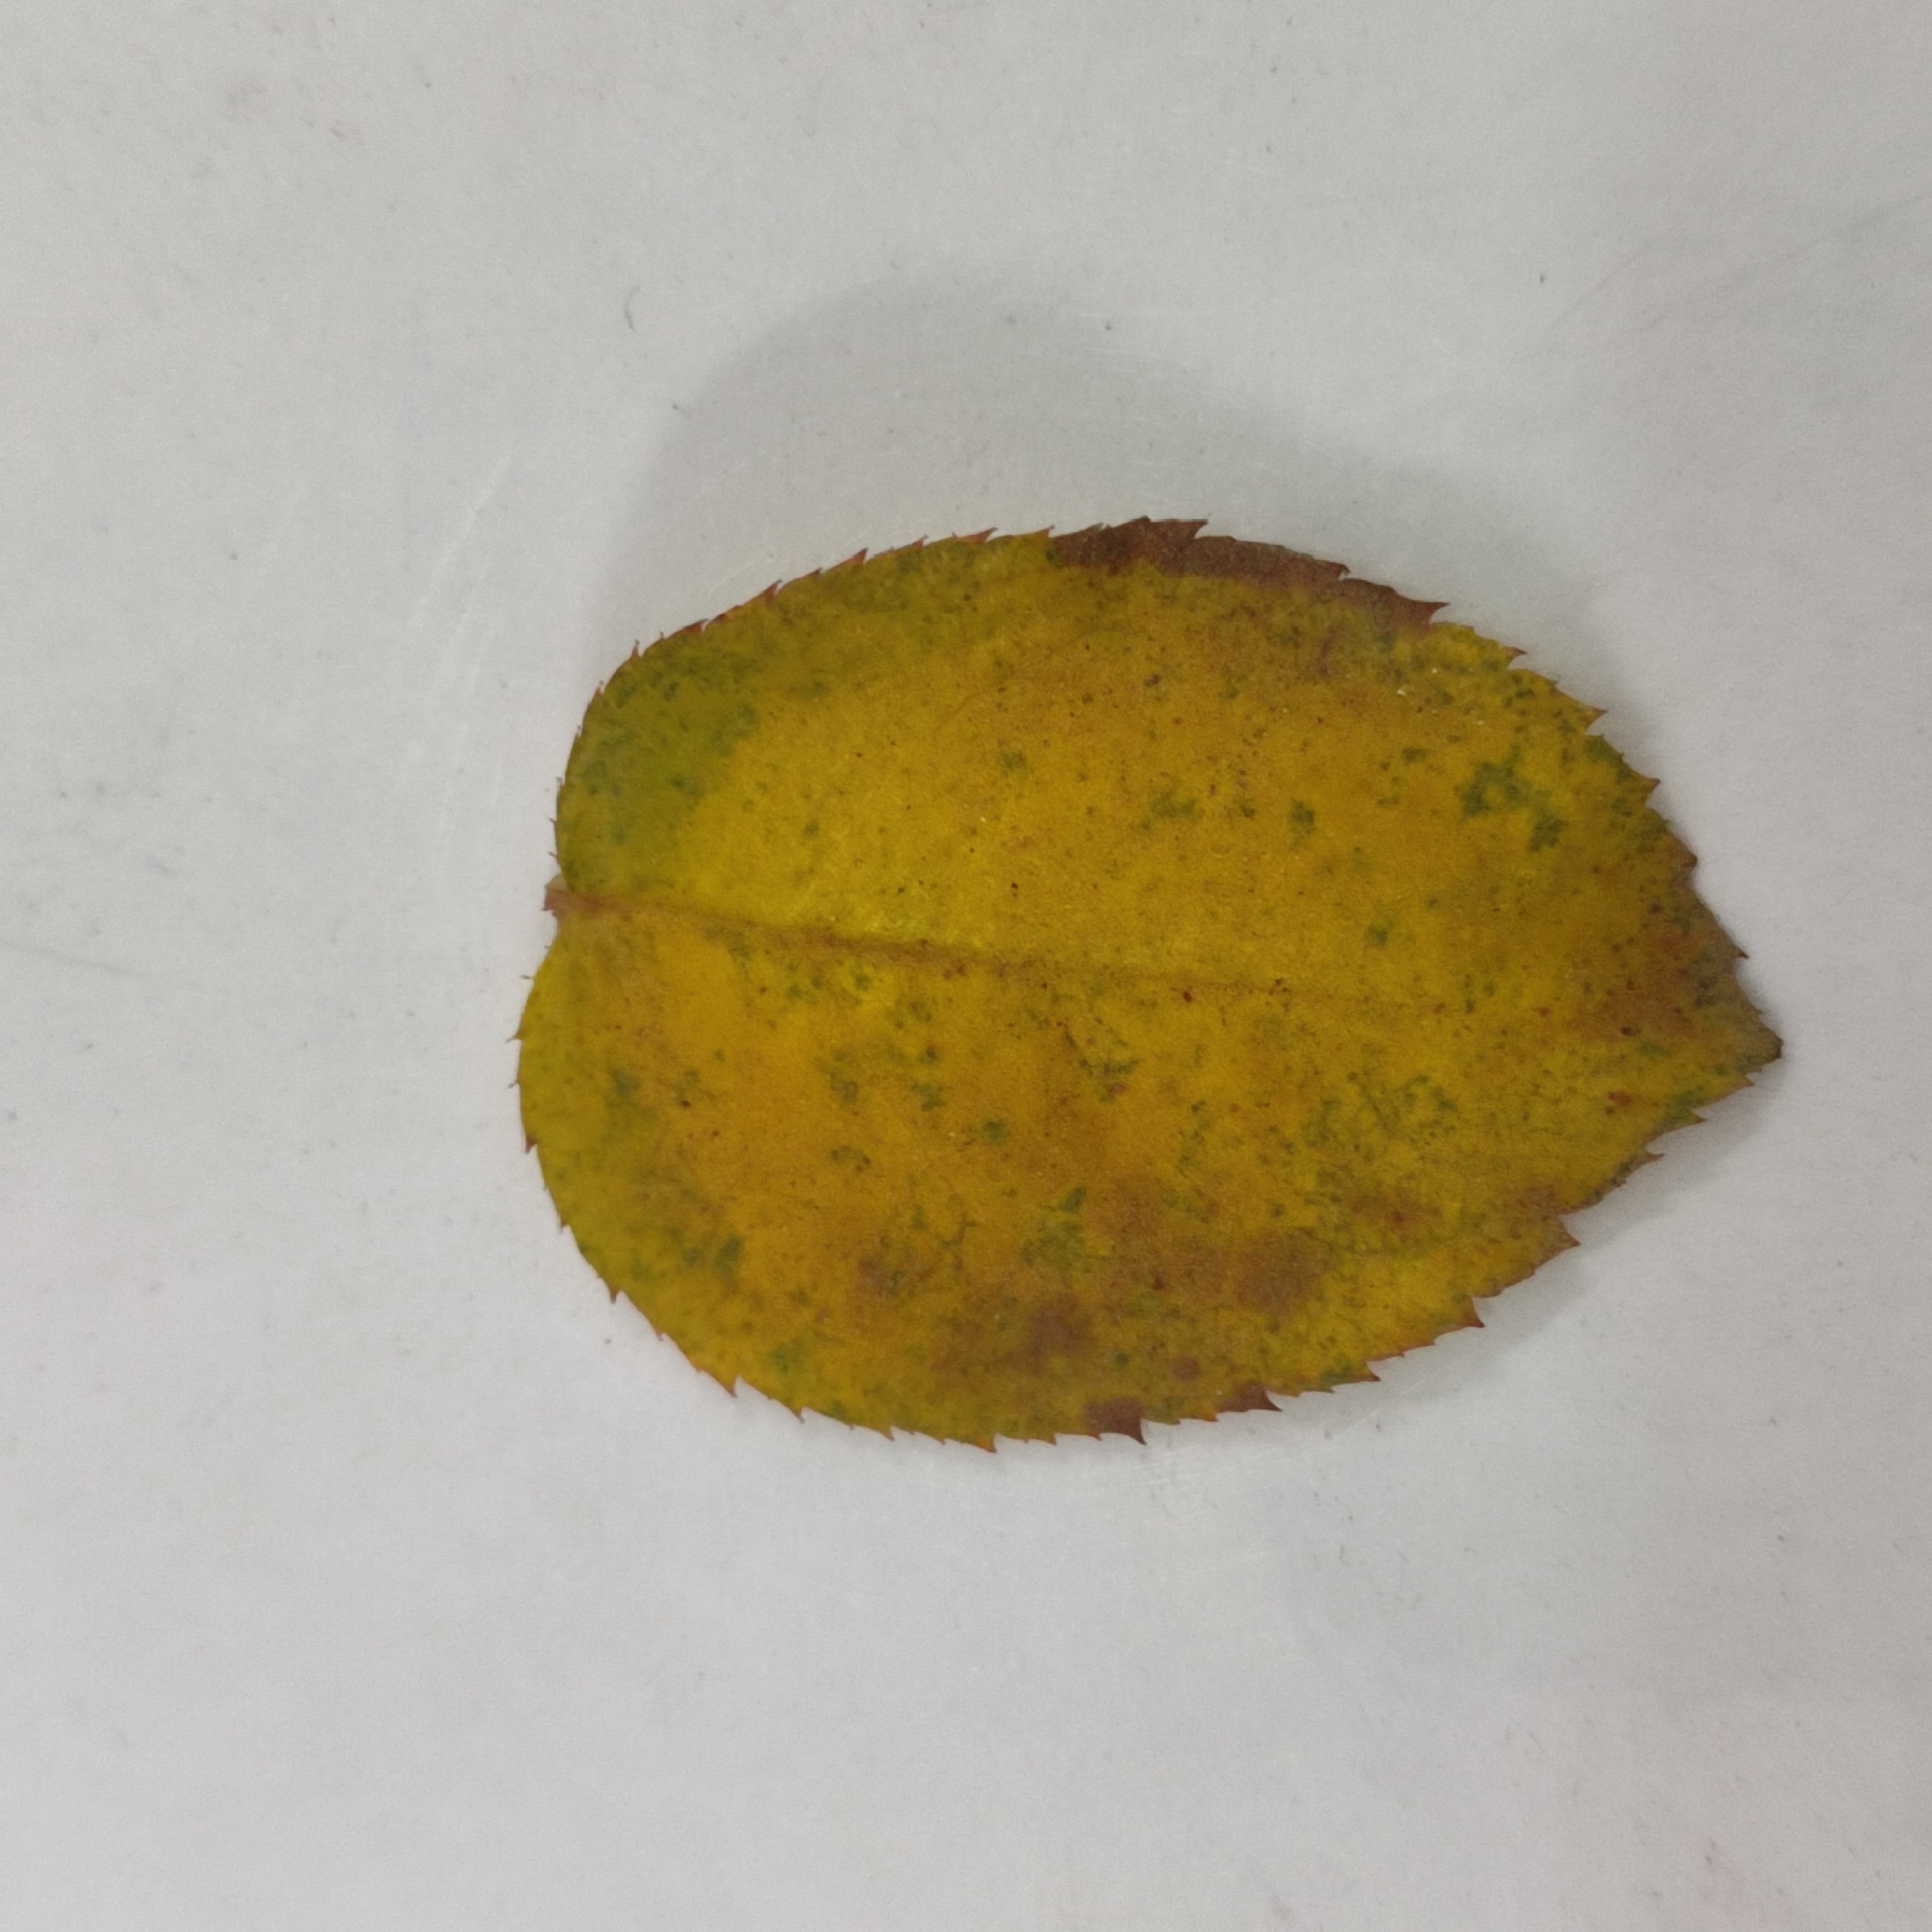
Label: Black Spot